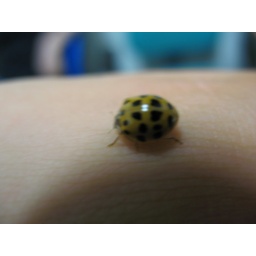
10pm passed, still in office for work a ladybug come from the window to keep company ;-)